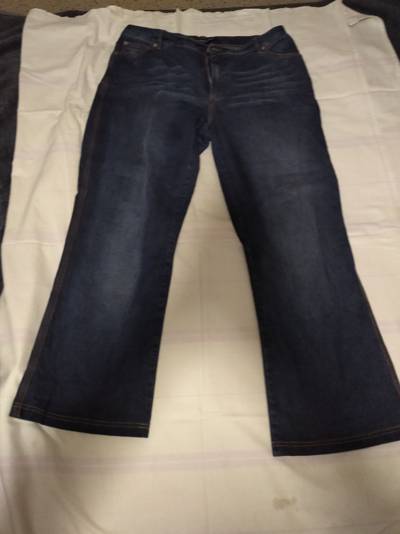
Waste category: clothes